Colby College

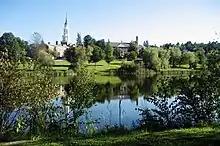
Johnson Pond.

In the fall of 1871, Colby University was the first all-male college in New England to accept female students. The national Sigma Kappa sorority was founded at Colby in 1874 by the college's first five female students. However the college resegregated them in 1890. One of the buildings is named after the first woman to attend, Mary Caffrey Low, who was the valedictorian of the class of 1875. In 1874, based on the success of its partnership with the Coburn Classical Institute, Colby created relationships with Hebron Academy and Houlton Academy (most recently known as Ricker College). In 1893, the Higgins Classical Institute was also deeded to Colby – the last preparatory school that the university would acquire. Students published the first issue of "The Colby Echo" in 1877. On January 25, 1899, Colby president Nathaniel Butler Jr. '73, renamed the "university" Colby College.